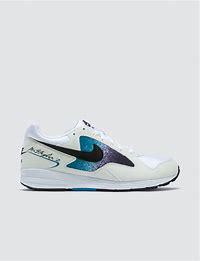
Brand: Nike
Model: Air Skylon Ii